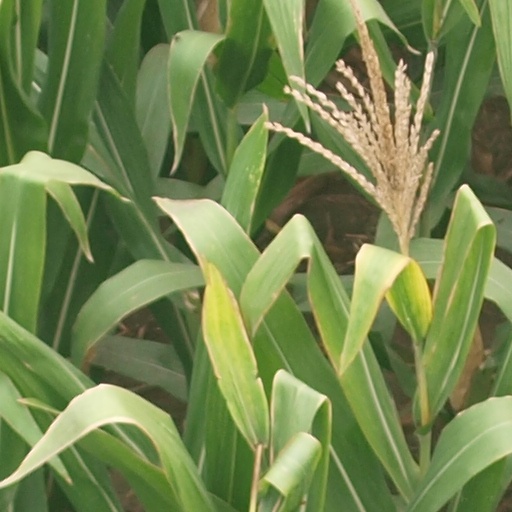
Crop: maize; corn